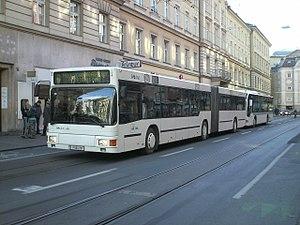
Le MAN NG 272(2) est un autobus articulé construit par MAN de 1992 à 2000.